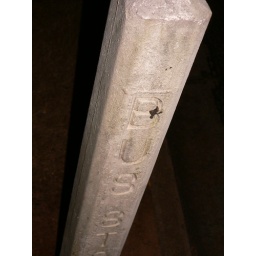
They're everywhere. Some people navigate by them, and this is one of the cooler signs for a bus stop.